Conservation and restoration of fur objects

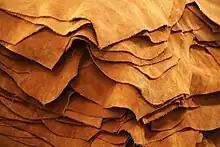
Leather

Leather is the "skin of an animal, with the hair removed, prepared for use by tanning or a similar process designed to preserve it against decay and make it pliable or supple when dry". While technically not fur, leather is a byproduct and the skin on the reverse side of pelts suffer the same kind of damage as leather products which include acid hydrolysis, oxidation, metals and salts from the tanning process, heat, and humidity. These issues also affect fur objects.